Dharwad

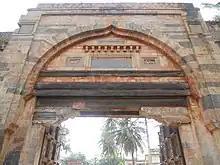
Outer fort gates of Dharwad Fort

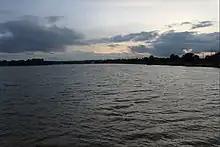
Kelgeri lake is a famous water body located in Kelgeri, Dharwad

The Chalukyas ruled Dharwad during the 12th century. A stone inscription indicates that there was a ruler by the name of BhaskaraDeva in 1117. In the 14th century, the district was first overrun by the Bahmani Sultanate, after which it was annexed to the newly established Hindu kingdom of Vijayanagar, an official of which named "Dharav", according to